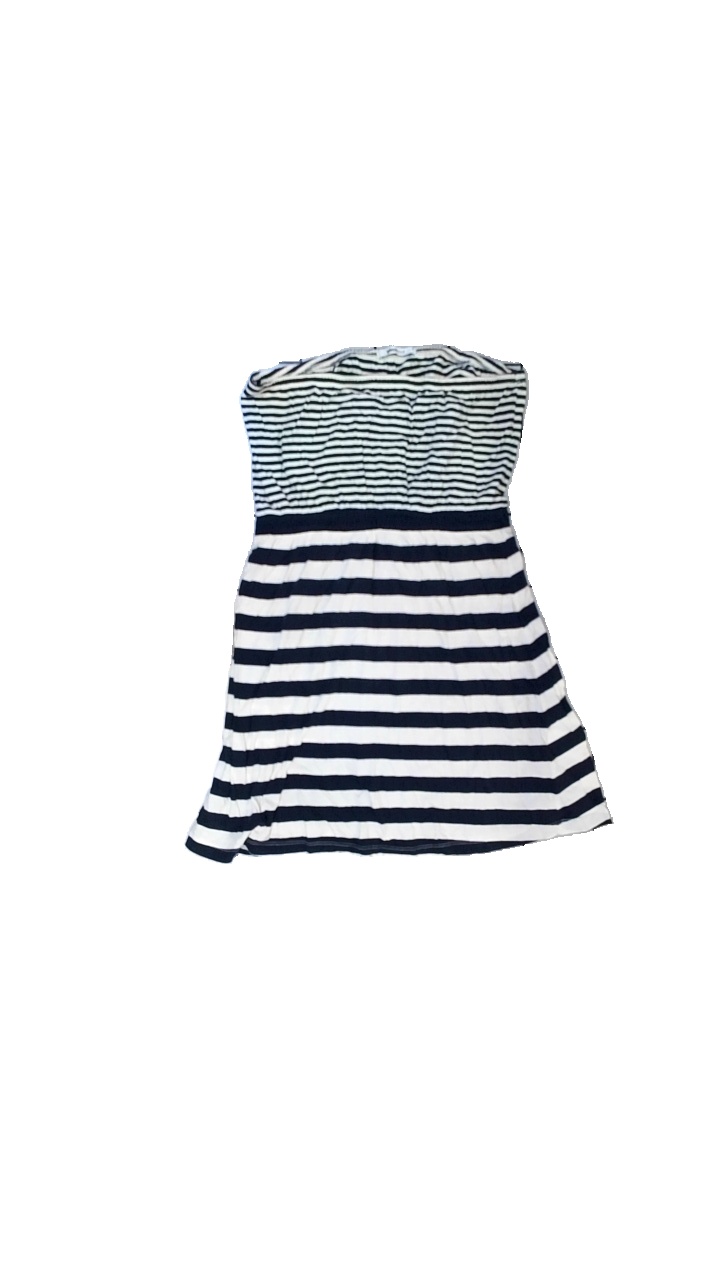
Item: Top (Ladies)
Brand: Gina Tricot
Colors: Blue, White
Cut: Regular
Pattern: Striped
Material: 100% cotton
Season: All
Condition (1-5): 2
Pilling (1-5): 3
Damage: crooked seam
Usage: Reuse
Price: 50-100